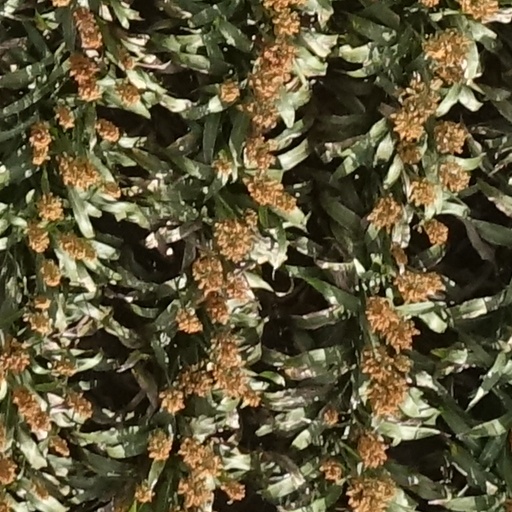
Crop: sorghum